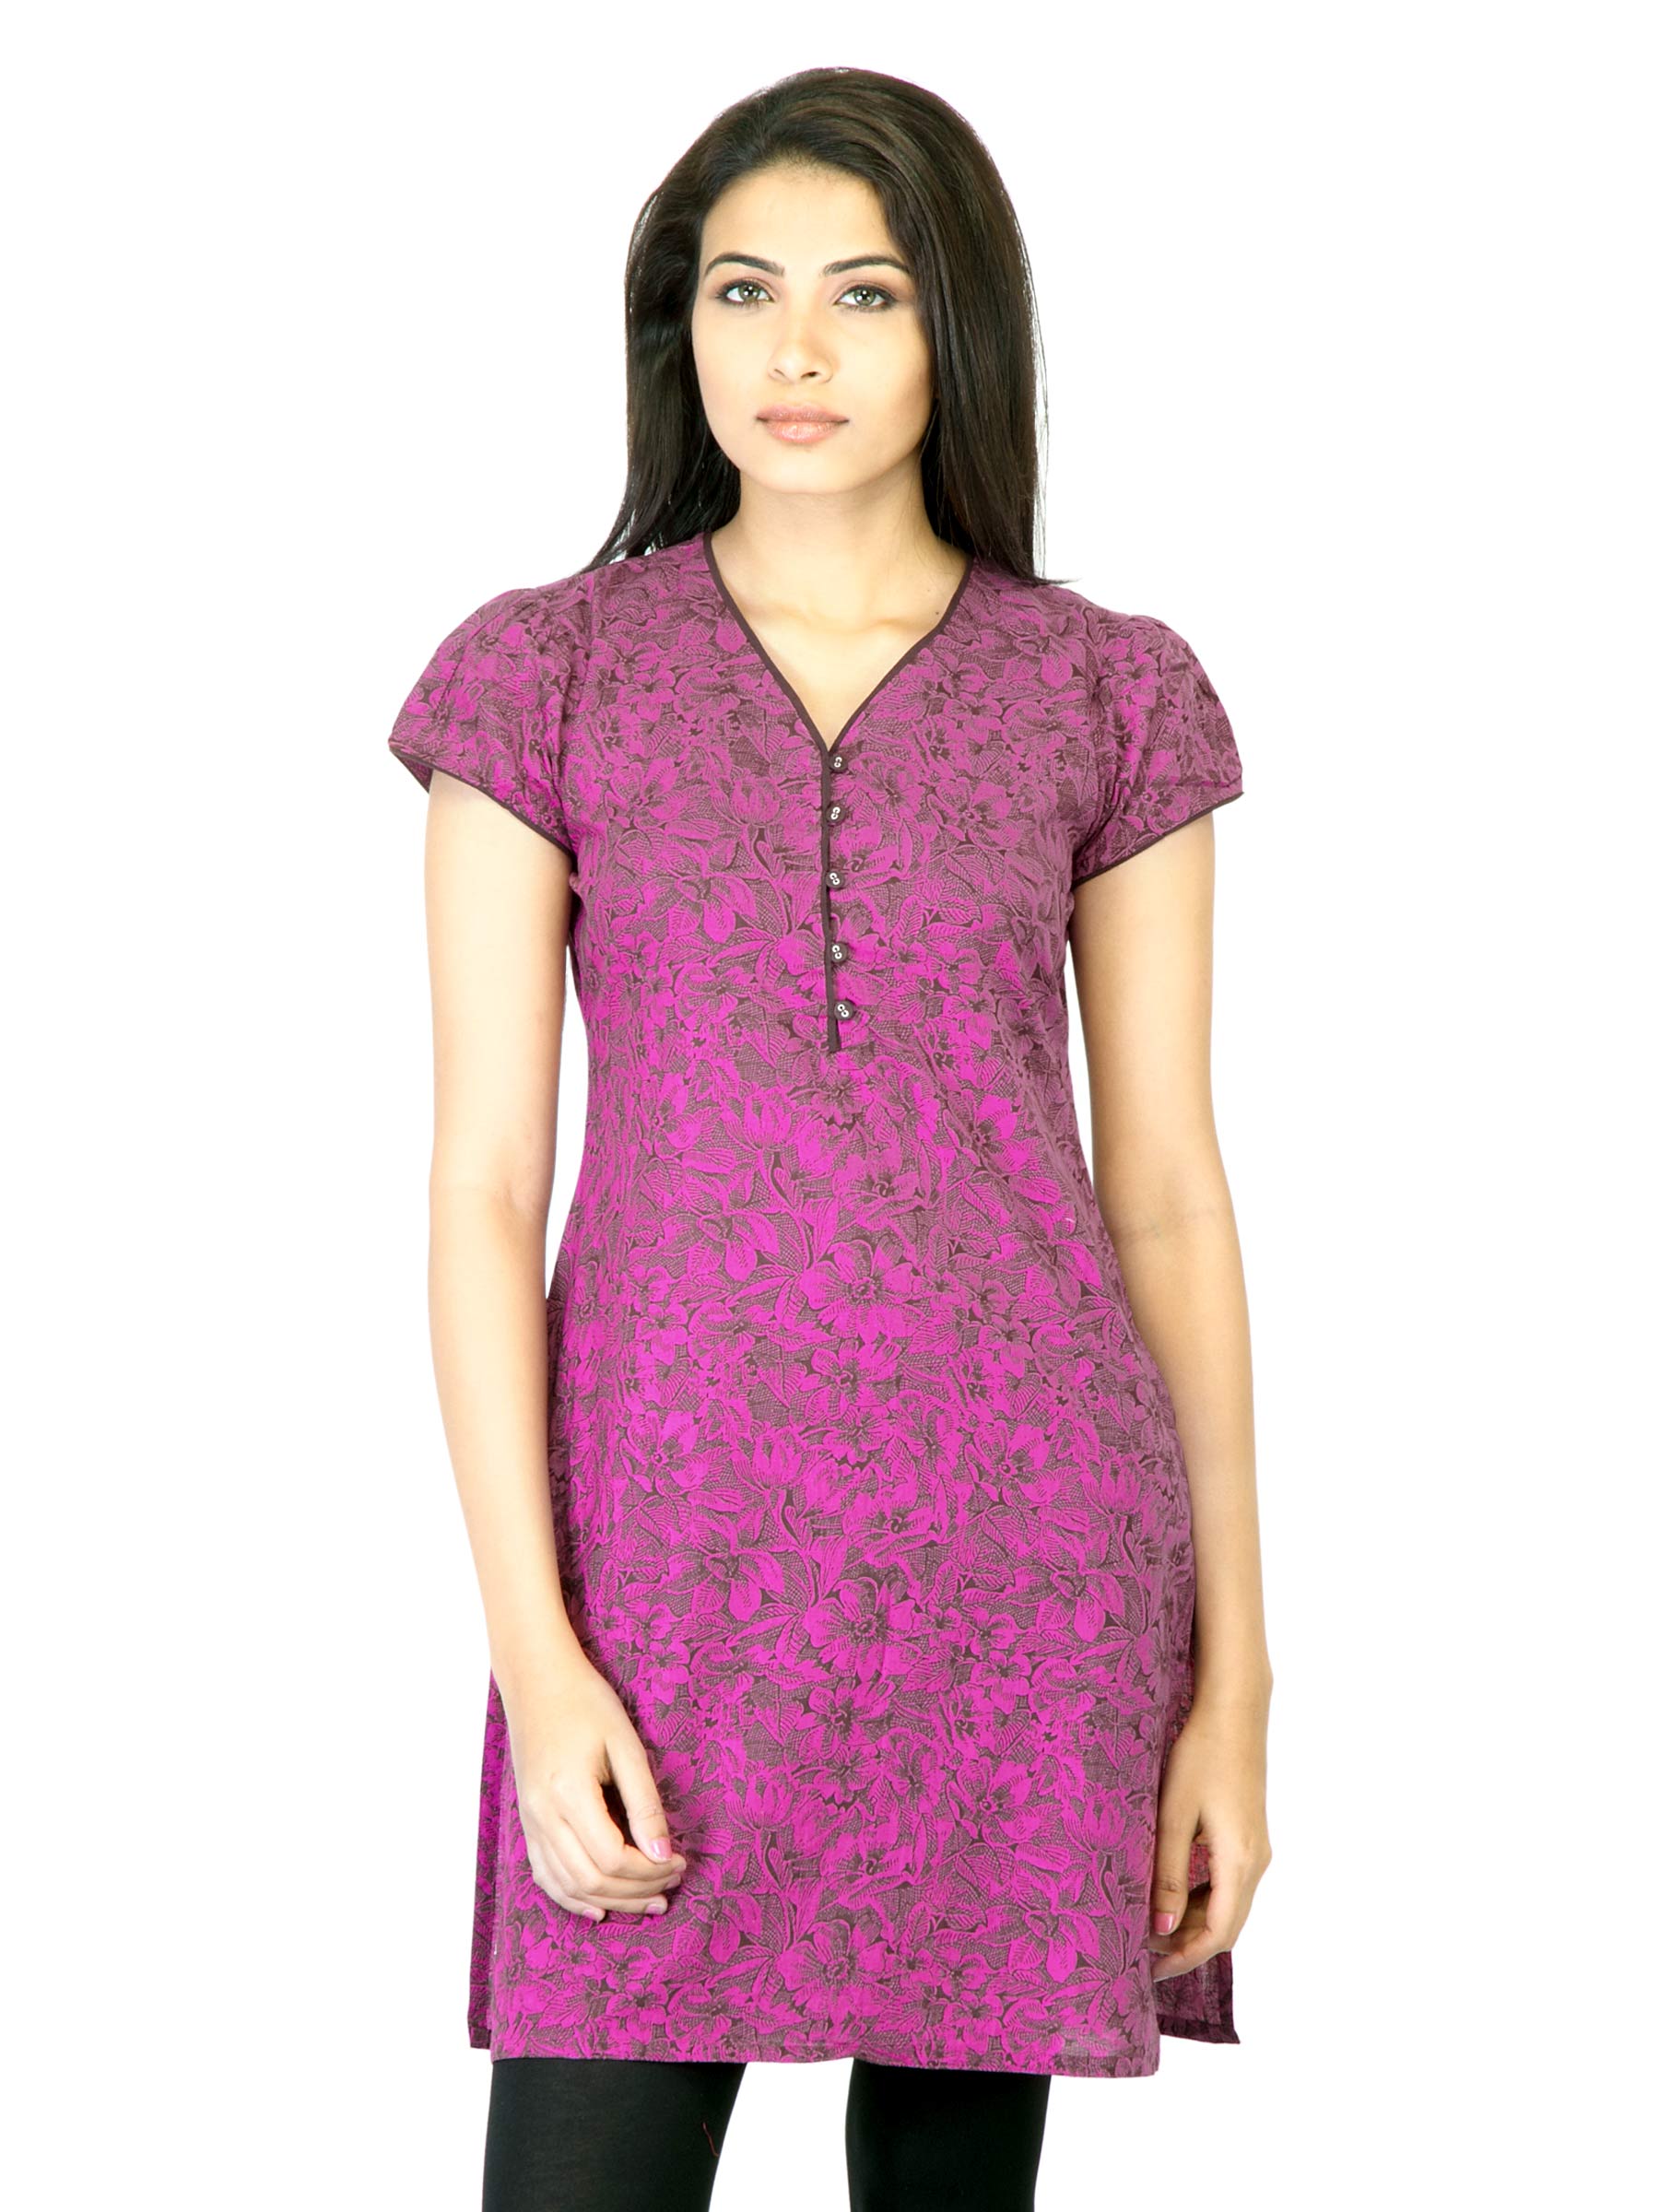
Mother Earth Women Magenta Printed Kurta
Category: Apparel / Topwear / Kurtas
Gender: Women
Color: Magenta
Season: Fall 2011
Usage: Ethnic